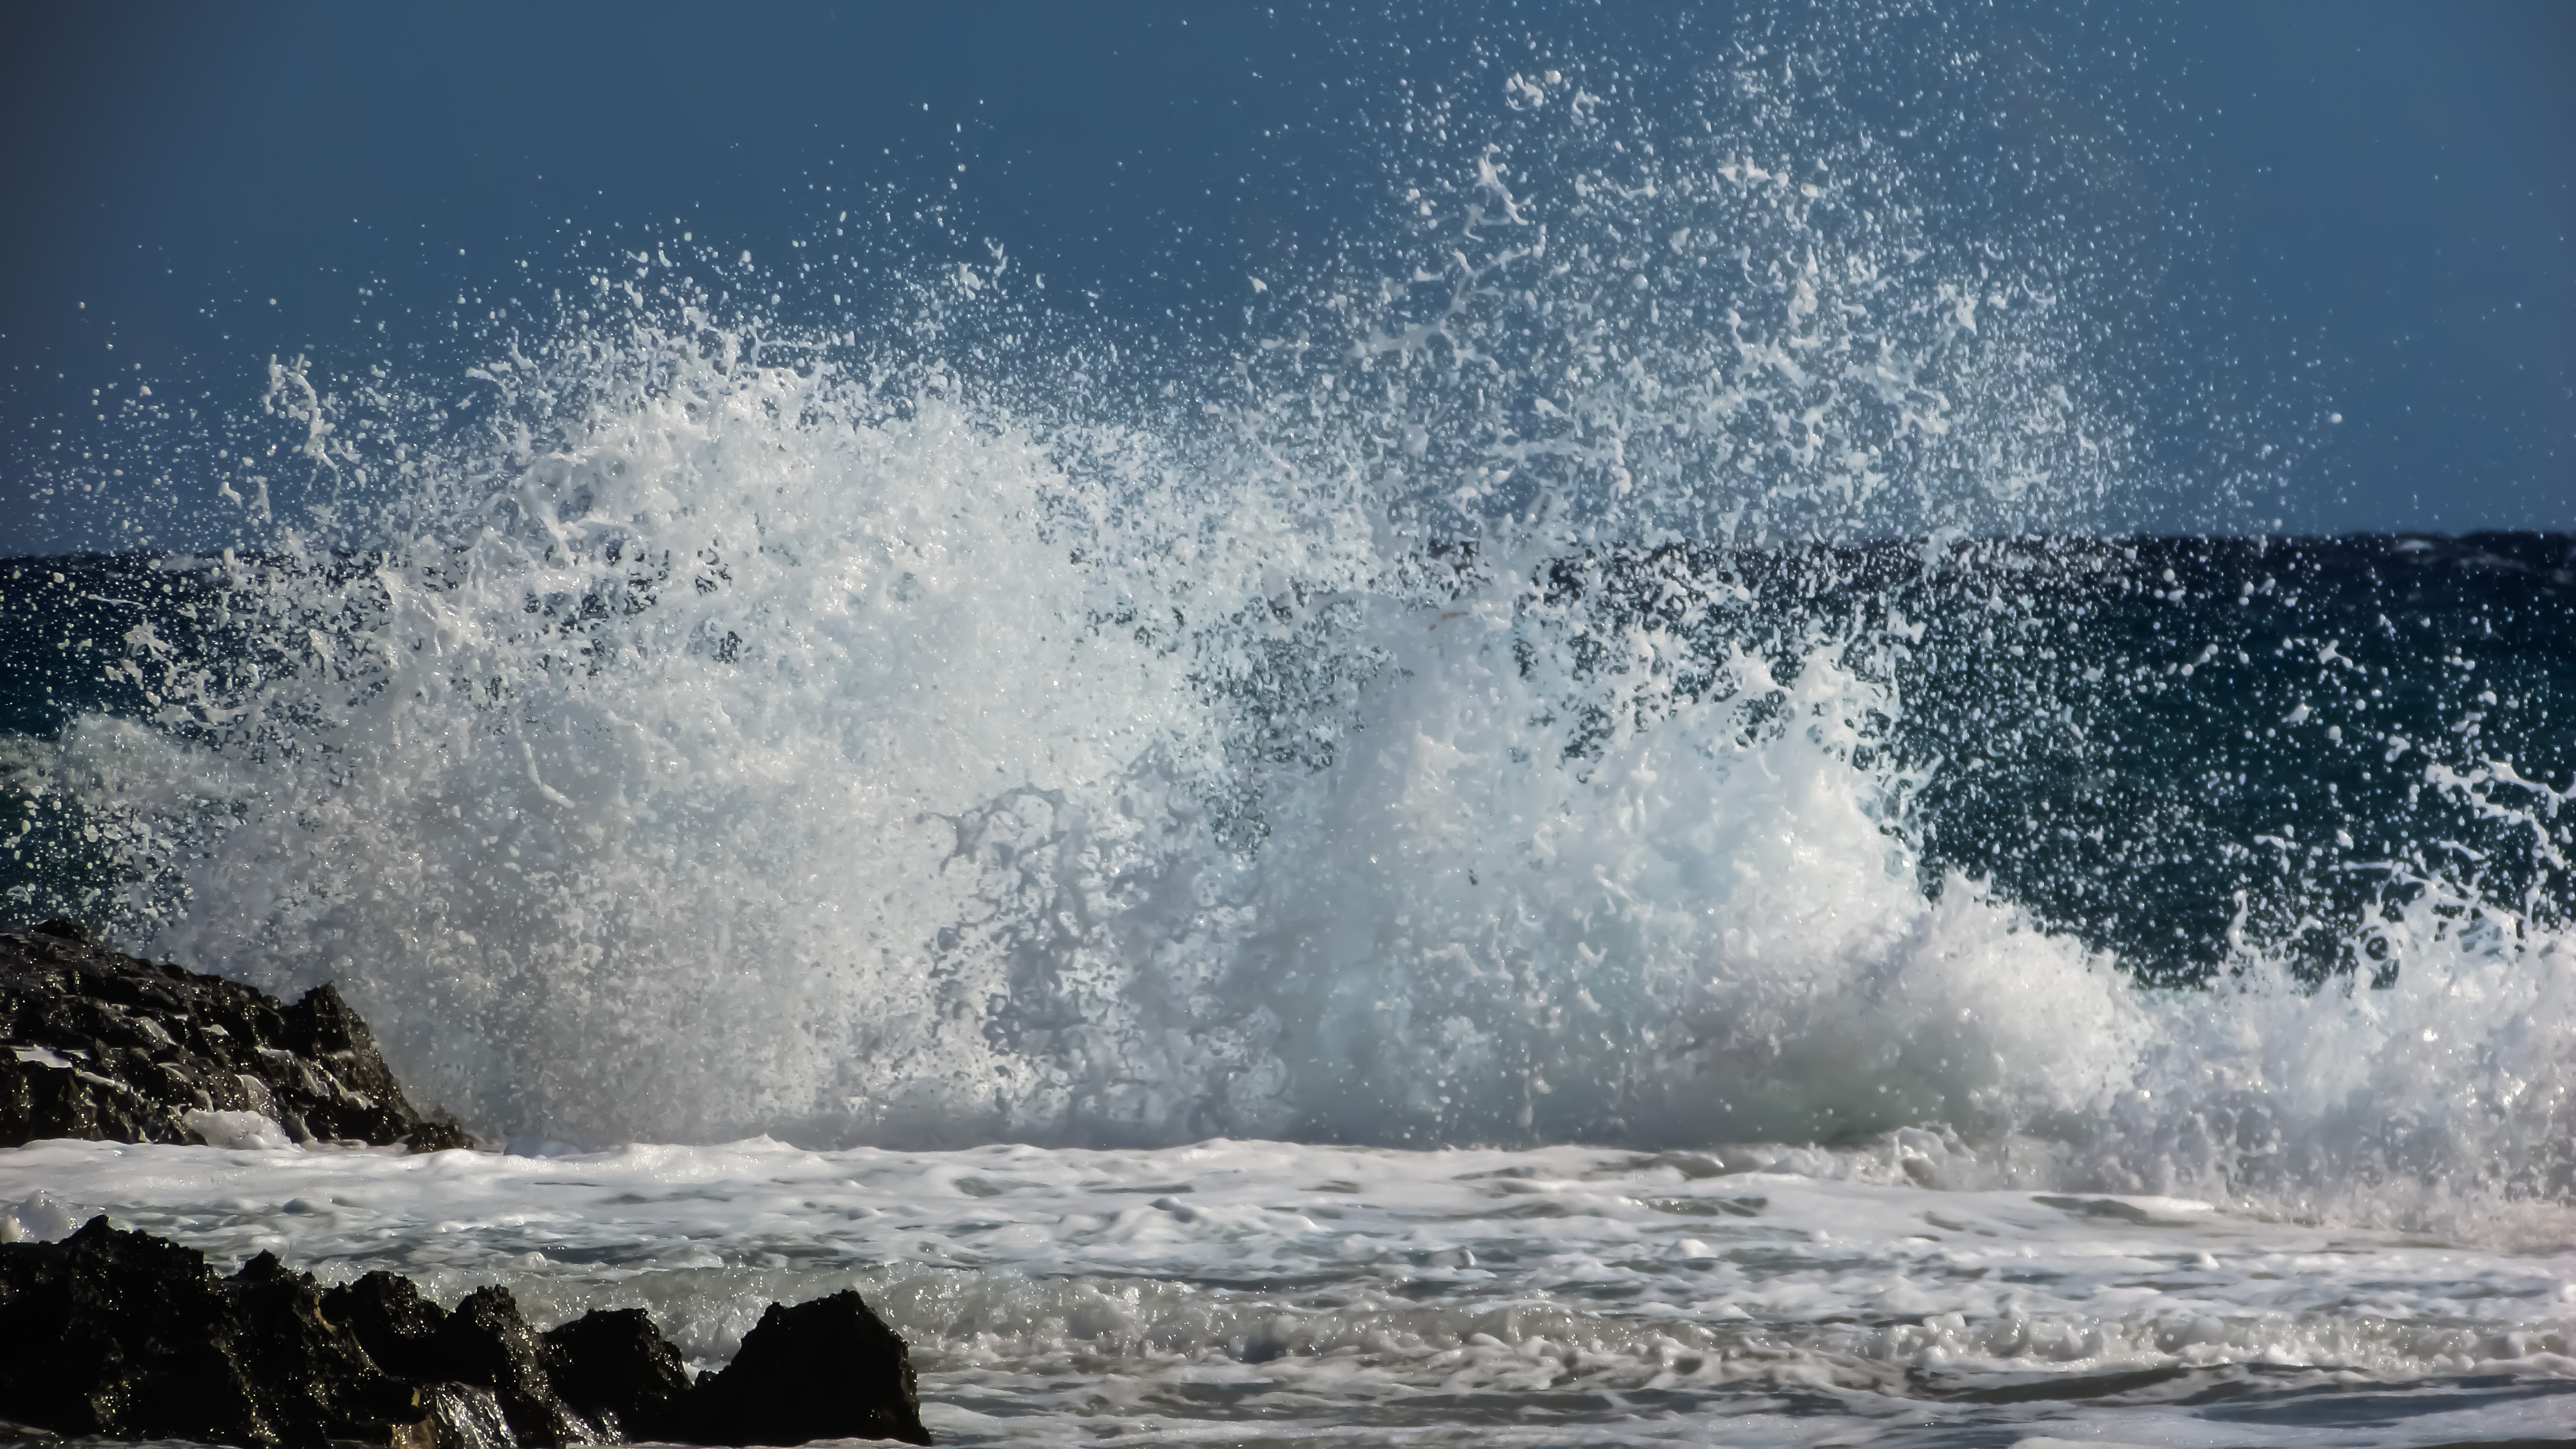
beach, sea, coast, water, nature, ocean, shore, wave, wind, foam, spray, rapid, explosion, body of water, energy, power, water feature, smashing, atmospheric phenomenon, geological phenomenon, wind wave